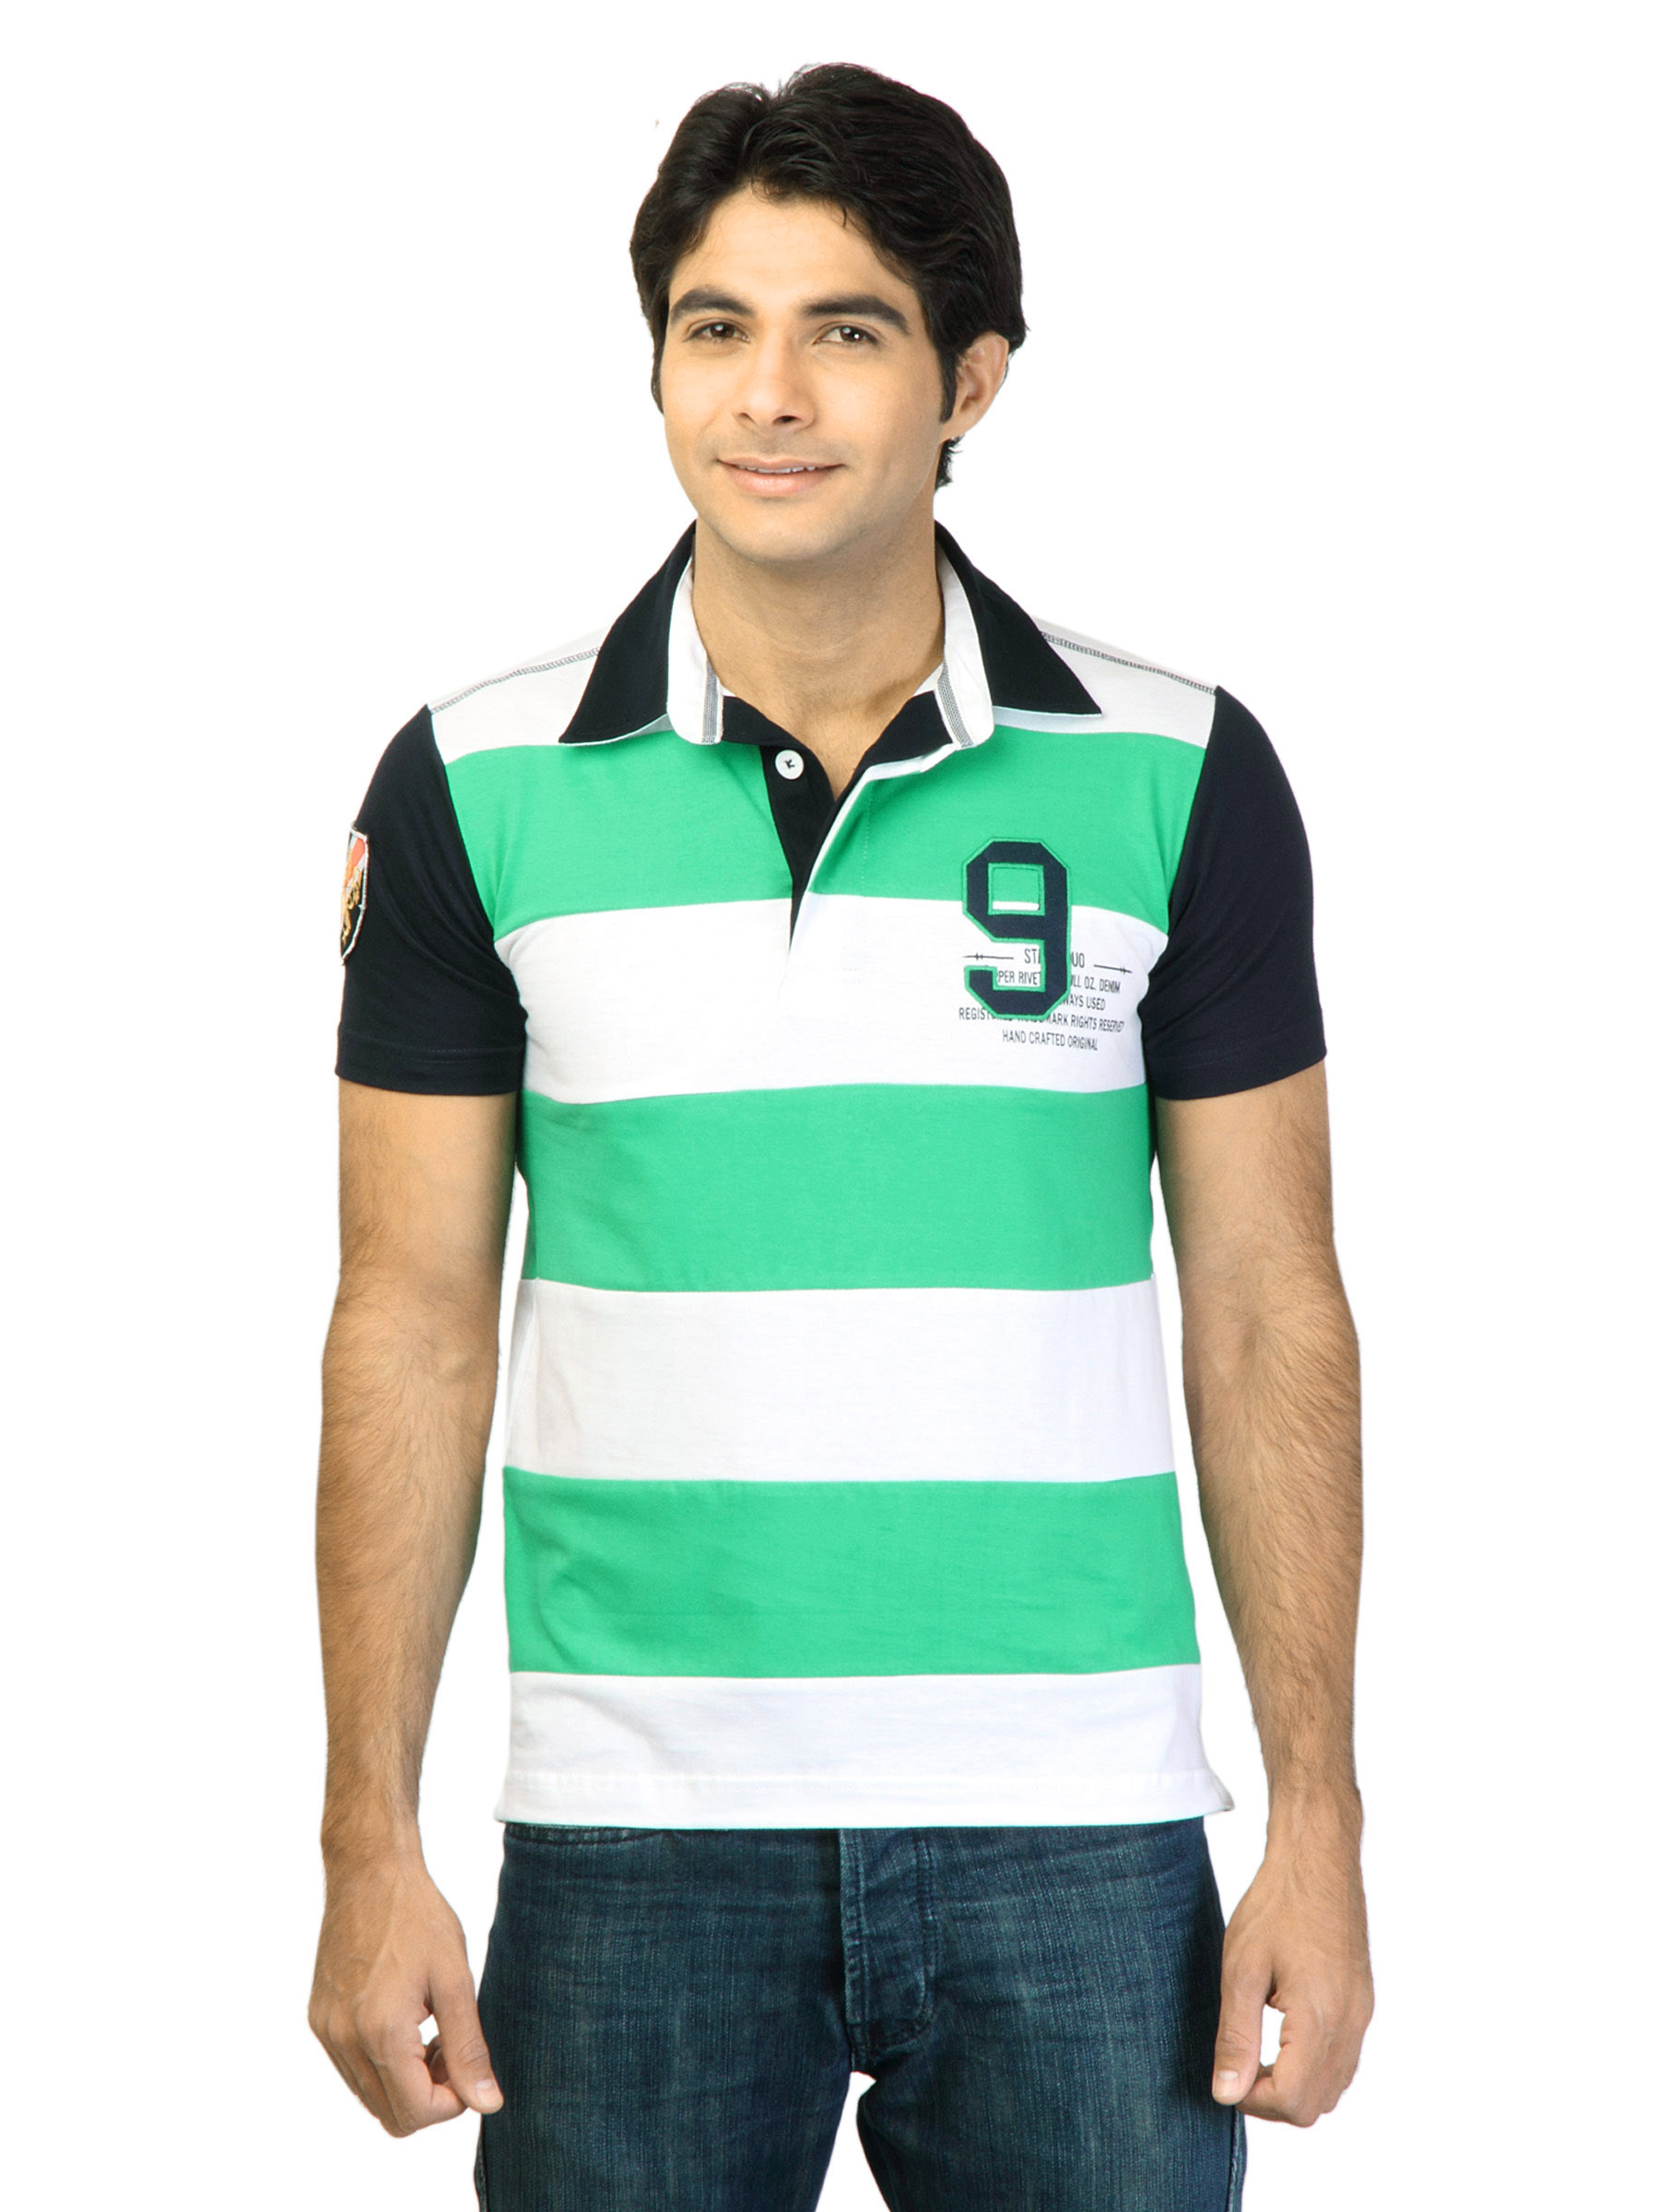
Status Quo Men Green Polo Tshirt
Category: Apparel / Topwear / Tshirts
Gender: Men
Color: Green
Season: Fall 2011
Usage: Casual